Ashibetsu

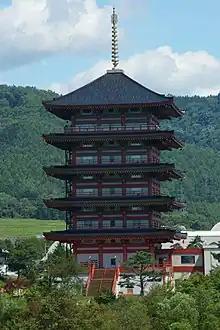
Five-storied pagoda in Ashibetu

As of 1 October 2020, the city had an estimated population of 12,555 and a density of 15 persons per km. The total area is 865.02 km.